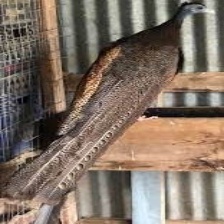
Species: GREAT ARGUS
Scientific name: ARGUSIANUS ARGU